History of Tyre, Lebanon

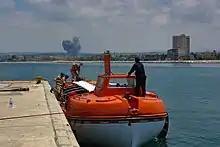
UNIFIL soldiers and staff from the cruise ship MV "Serenade" evacuate refugees from Tyre, 20 July 2006

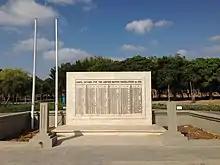
Unfinished memorial for the 314 UNIFIL casualties with an incomplete list of 209 names in Tyre, 2019

Instead, Tyre was taken over by Amal under the leadership of Nabih Berri. A construction boom, especially on the isthmus, set in which was largely fuelled by remittances from Tyrian emigrants.